Slonnie Sloniger

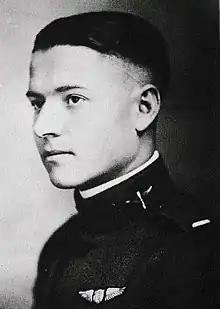

Eyer L. "Slonnie" Sloniger was the first chief pilot and holder of pilot seniority #1 at American Airlines. He later became chief pilot and director of flight operations at Matson Airlines.